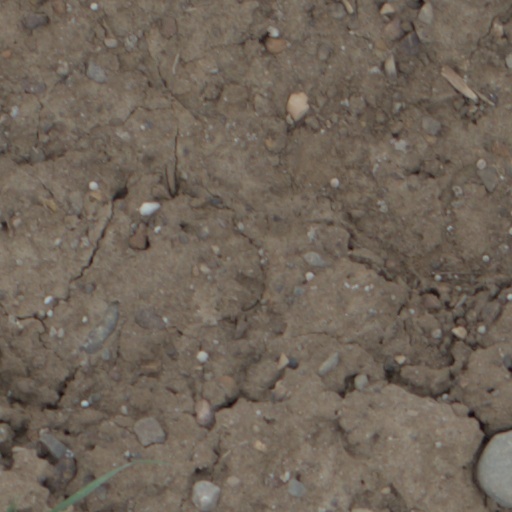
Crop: wheat